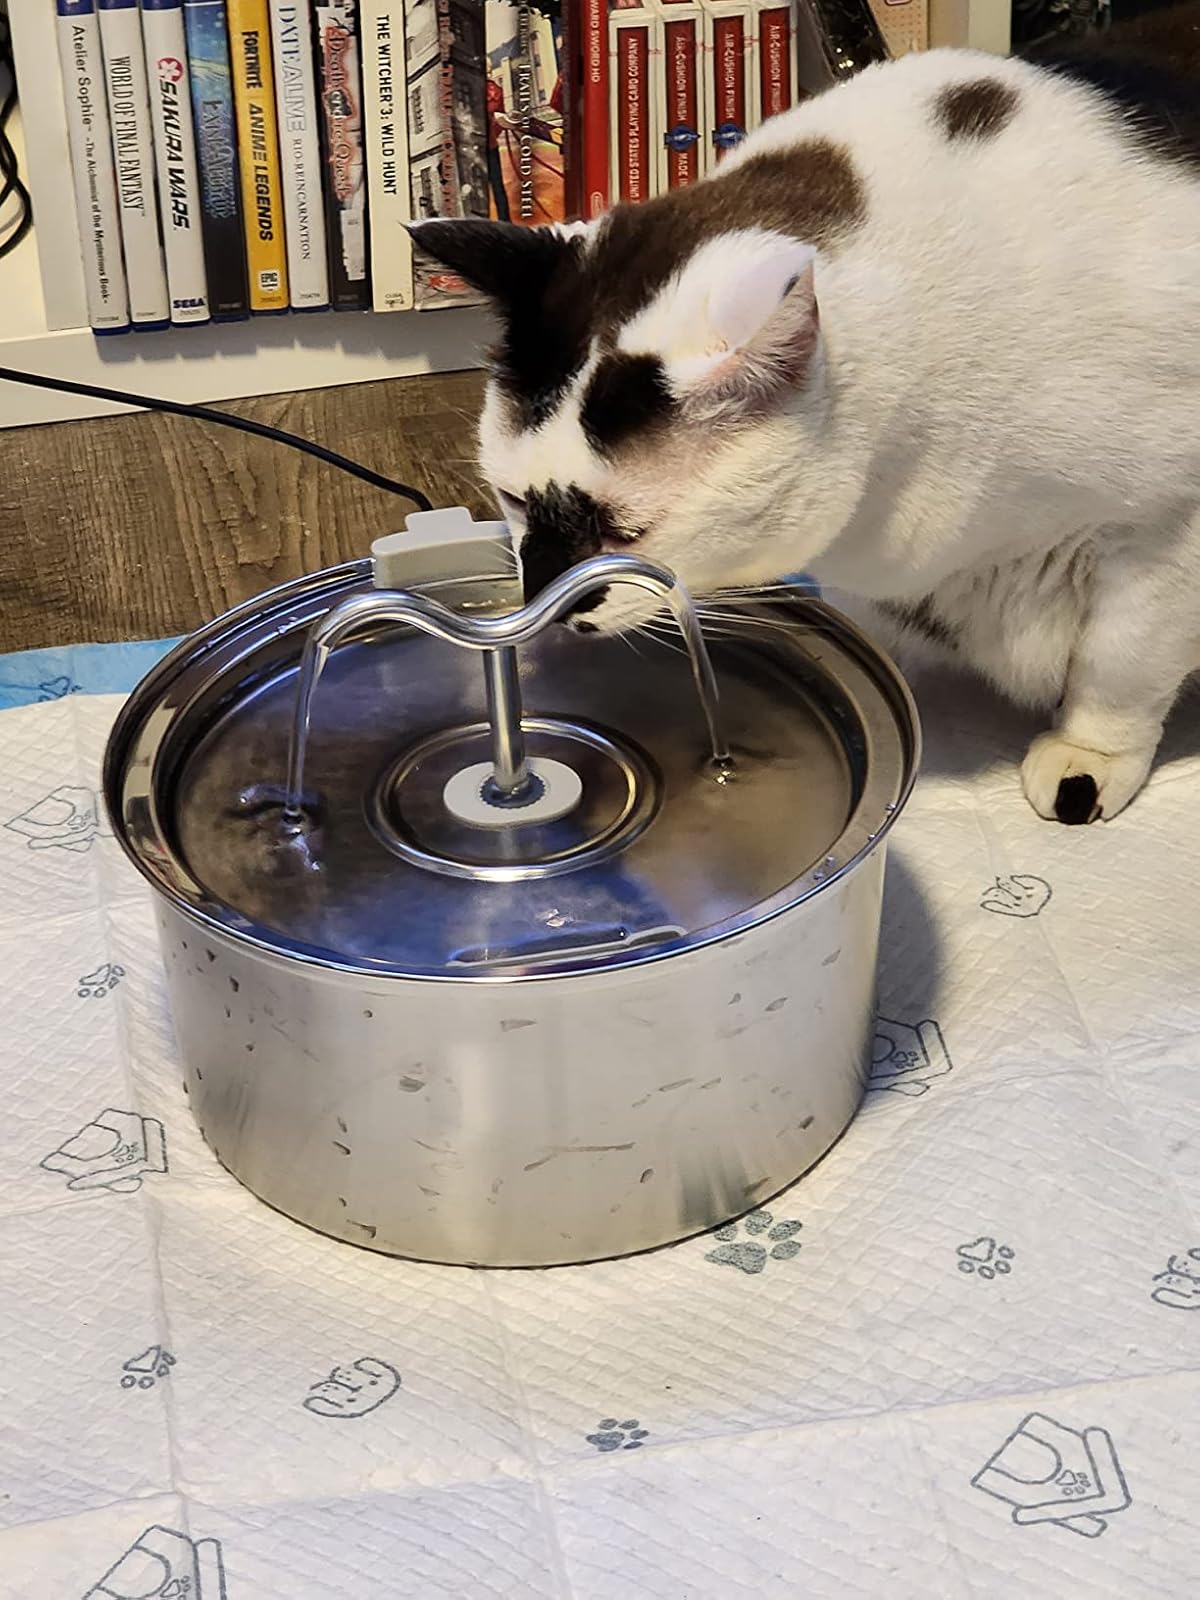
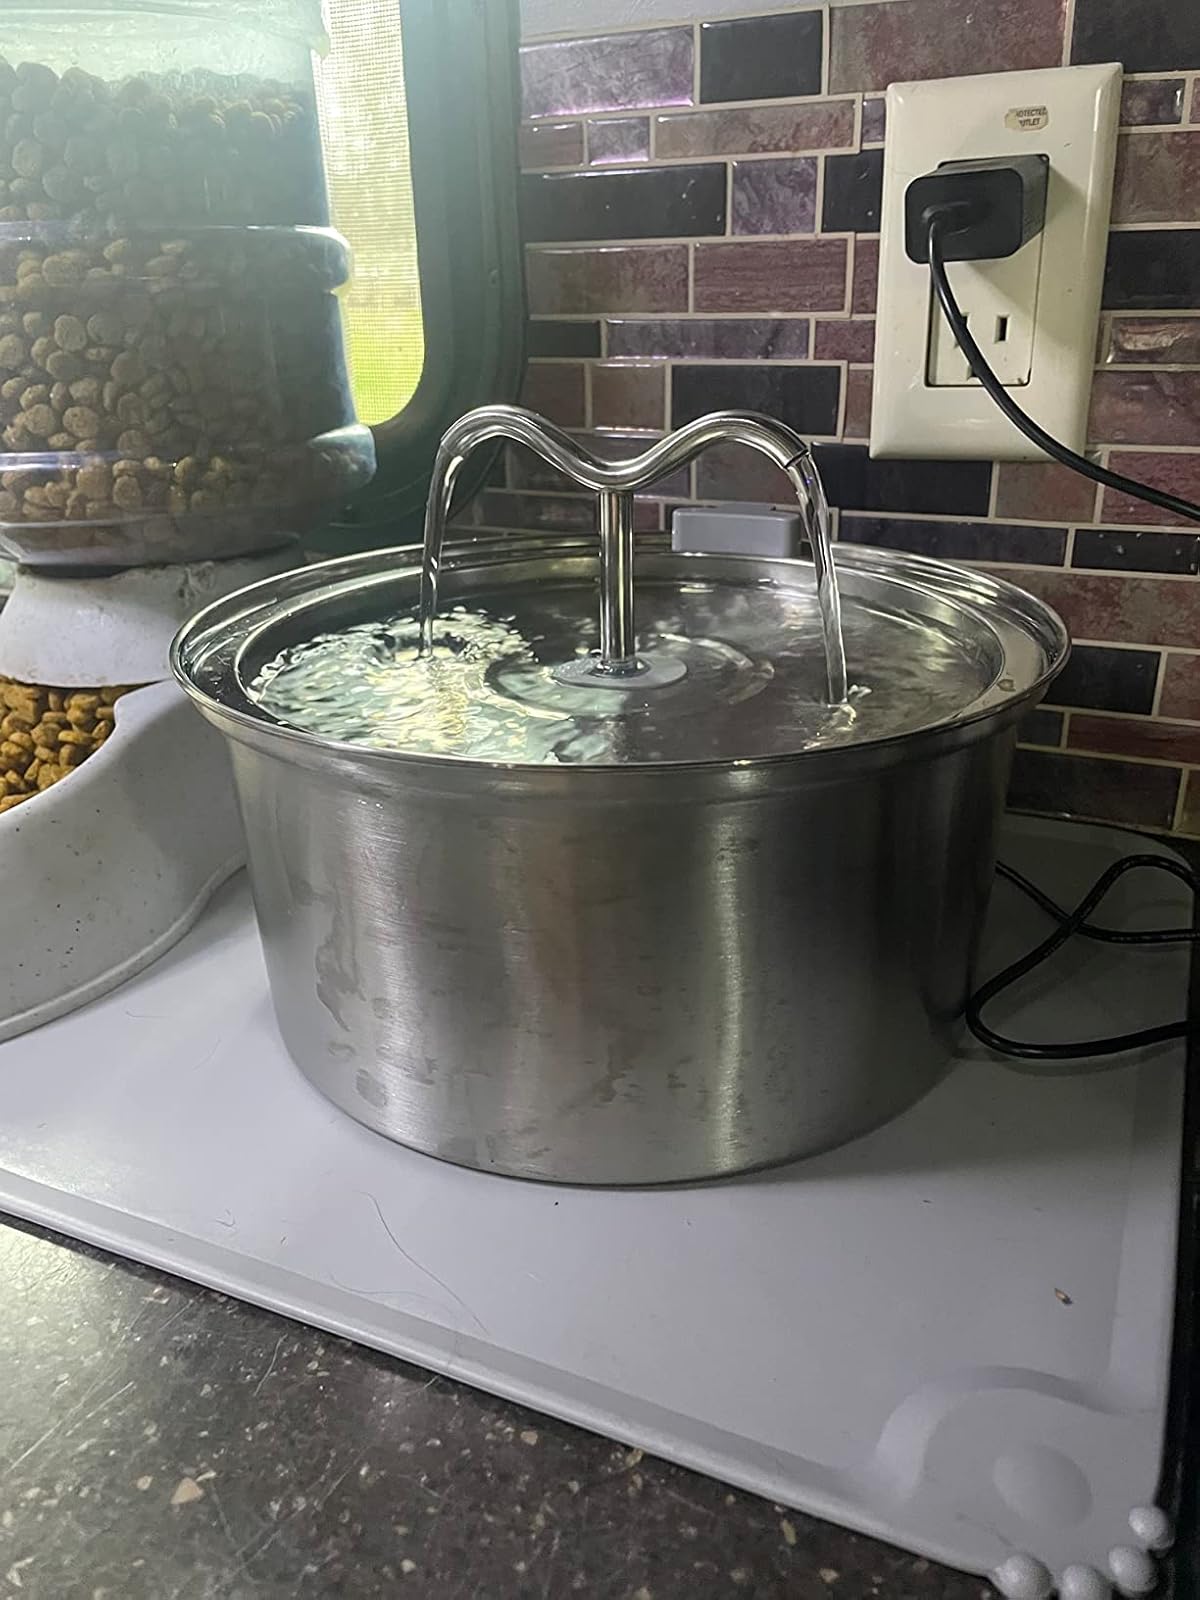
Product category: items_bowl
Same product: yes